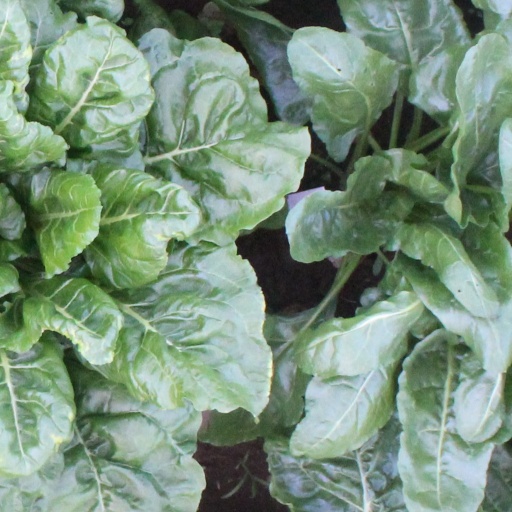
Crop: sugar beet